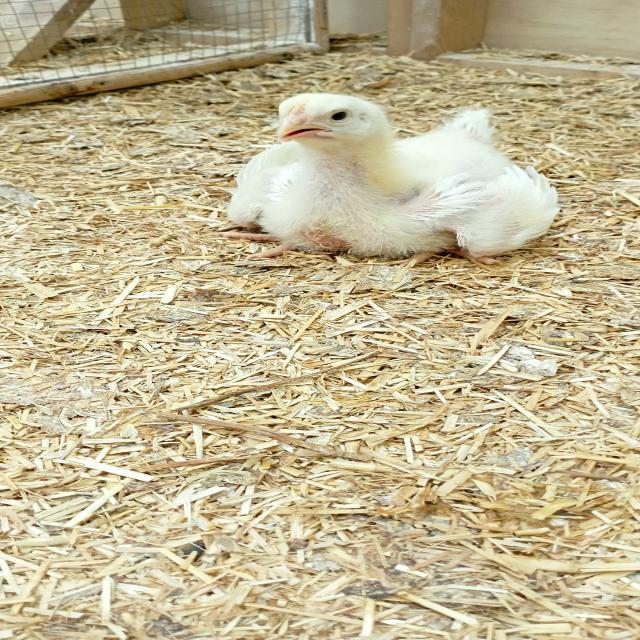
Weight: 422 g